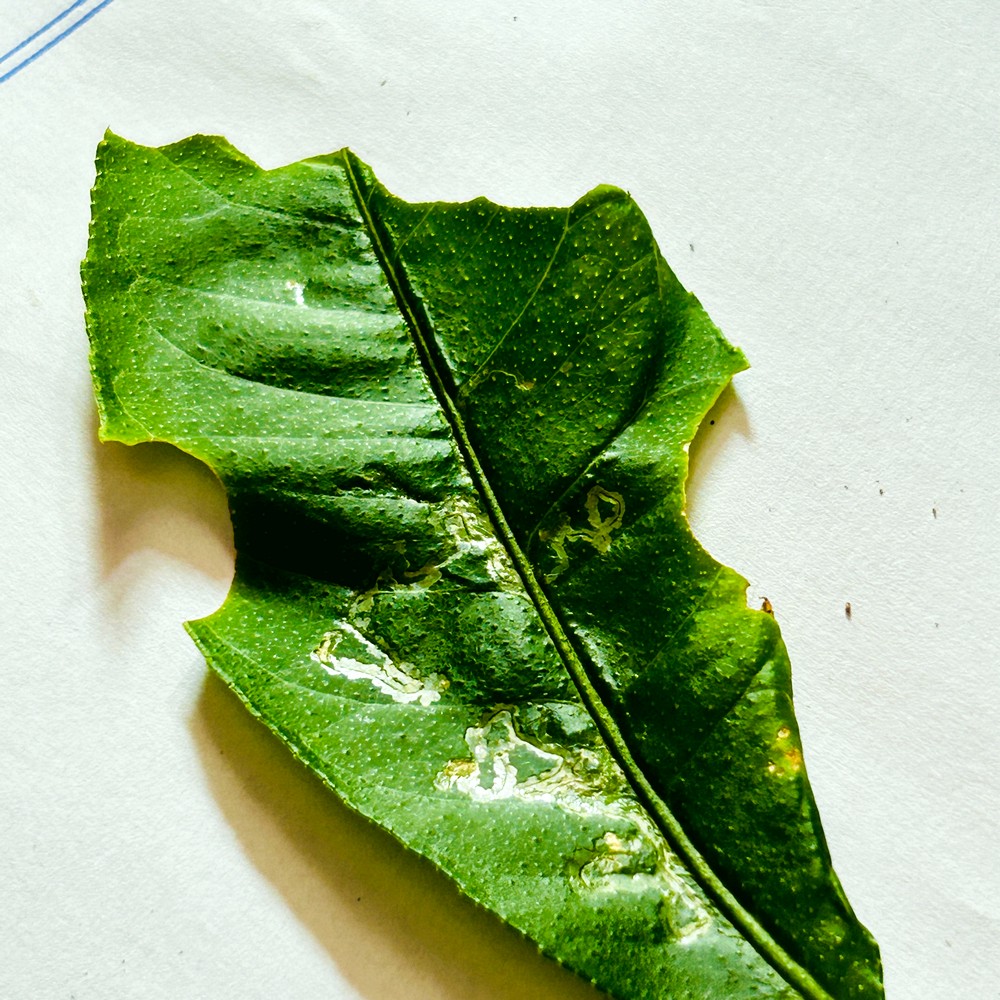
Label: Deficiency Leaf